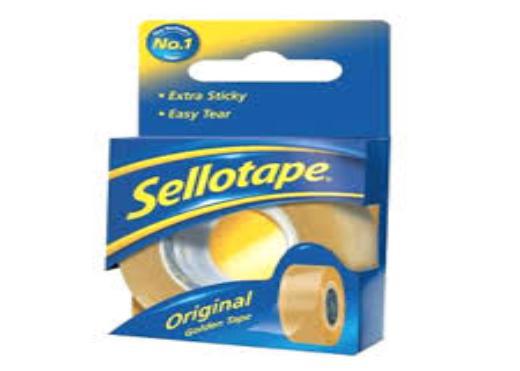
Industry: Necessities